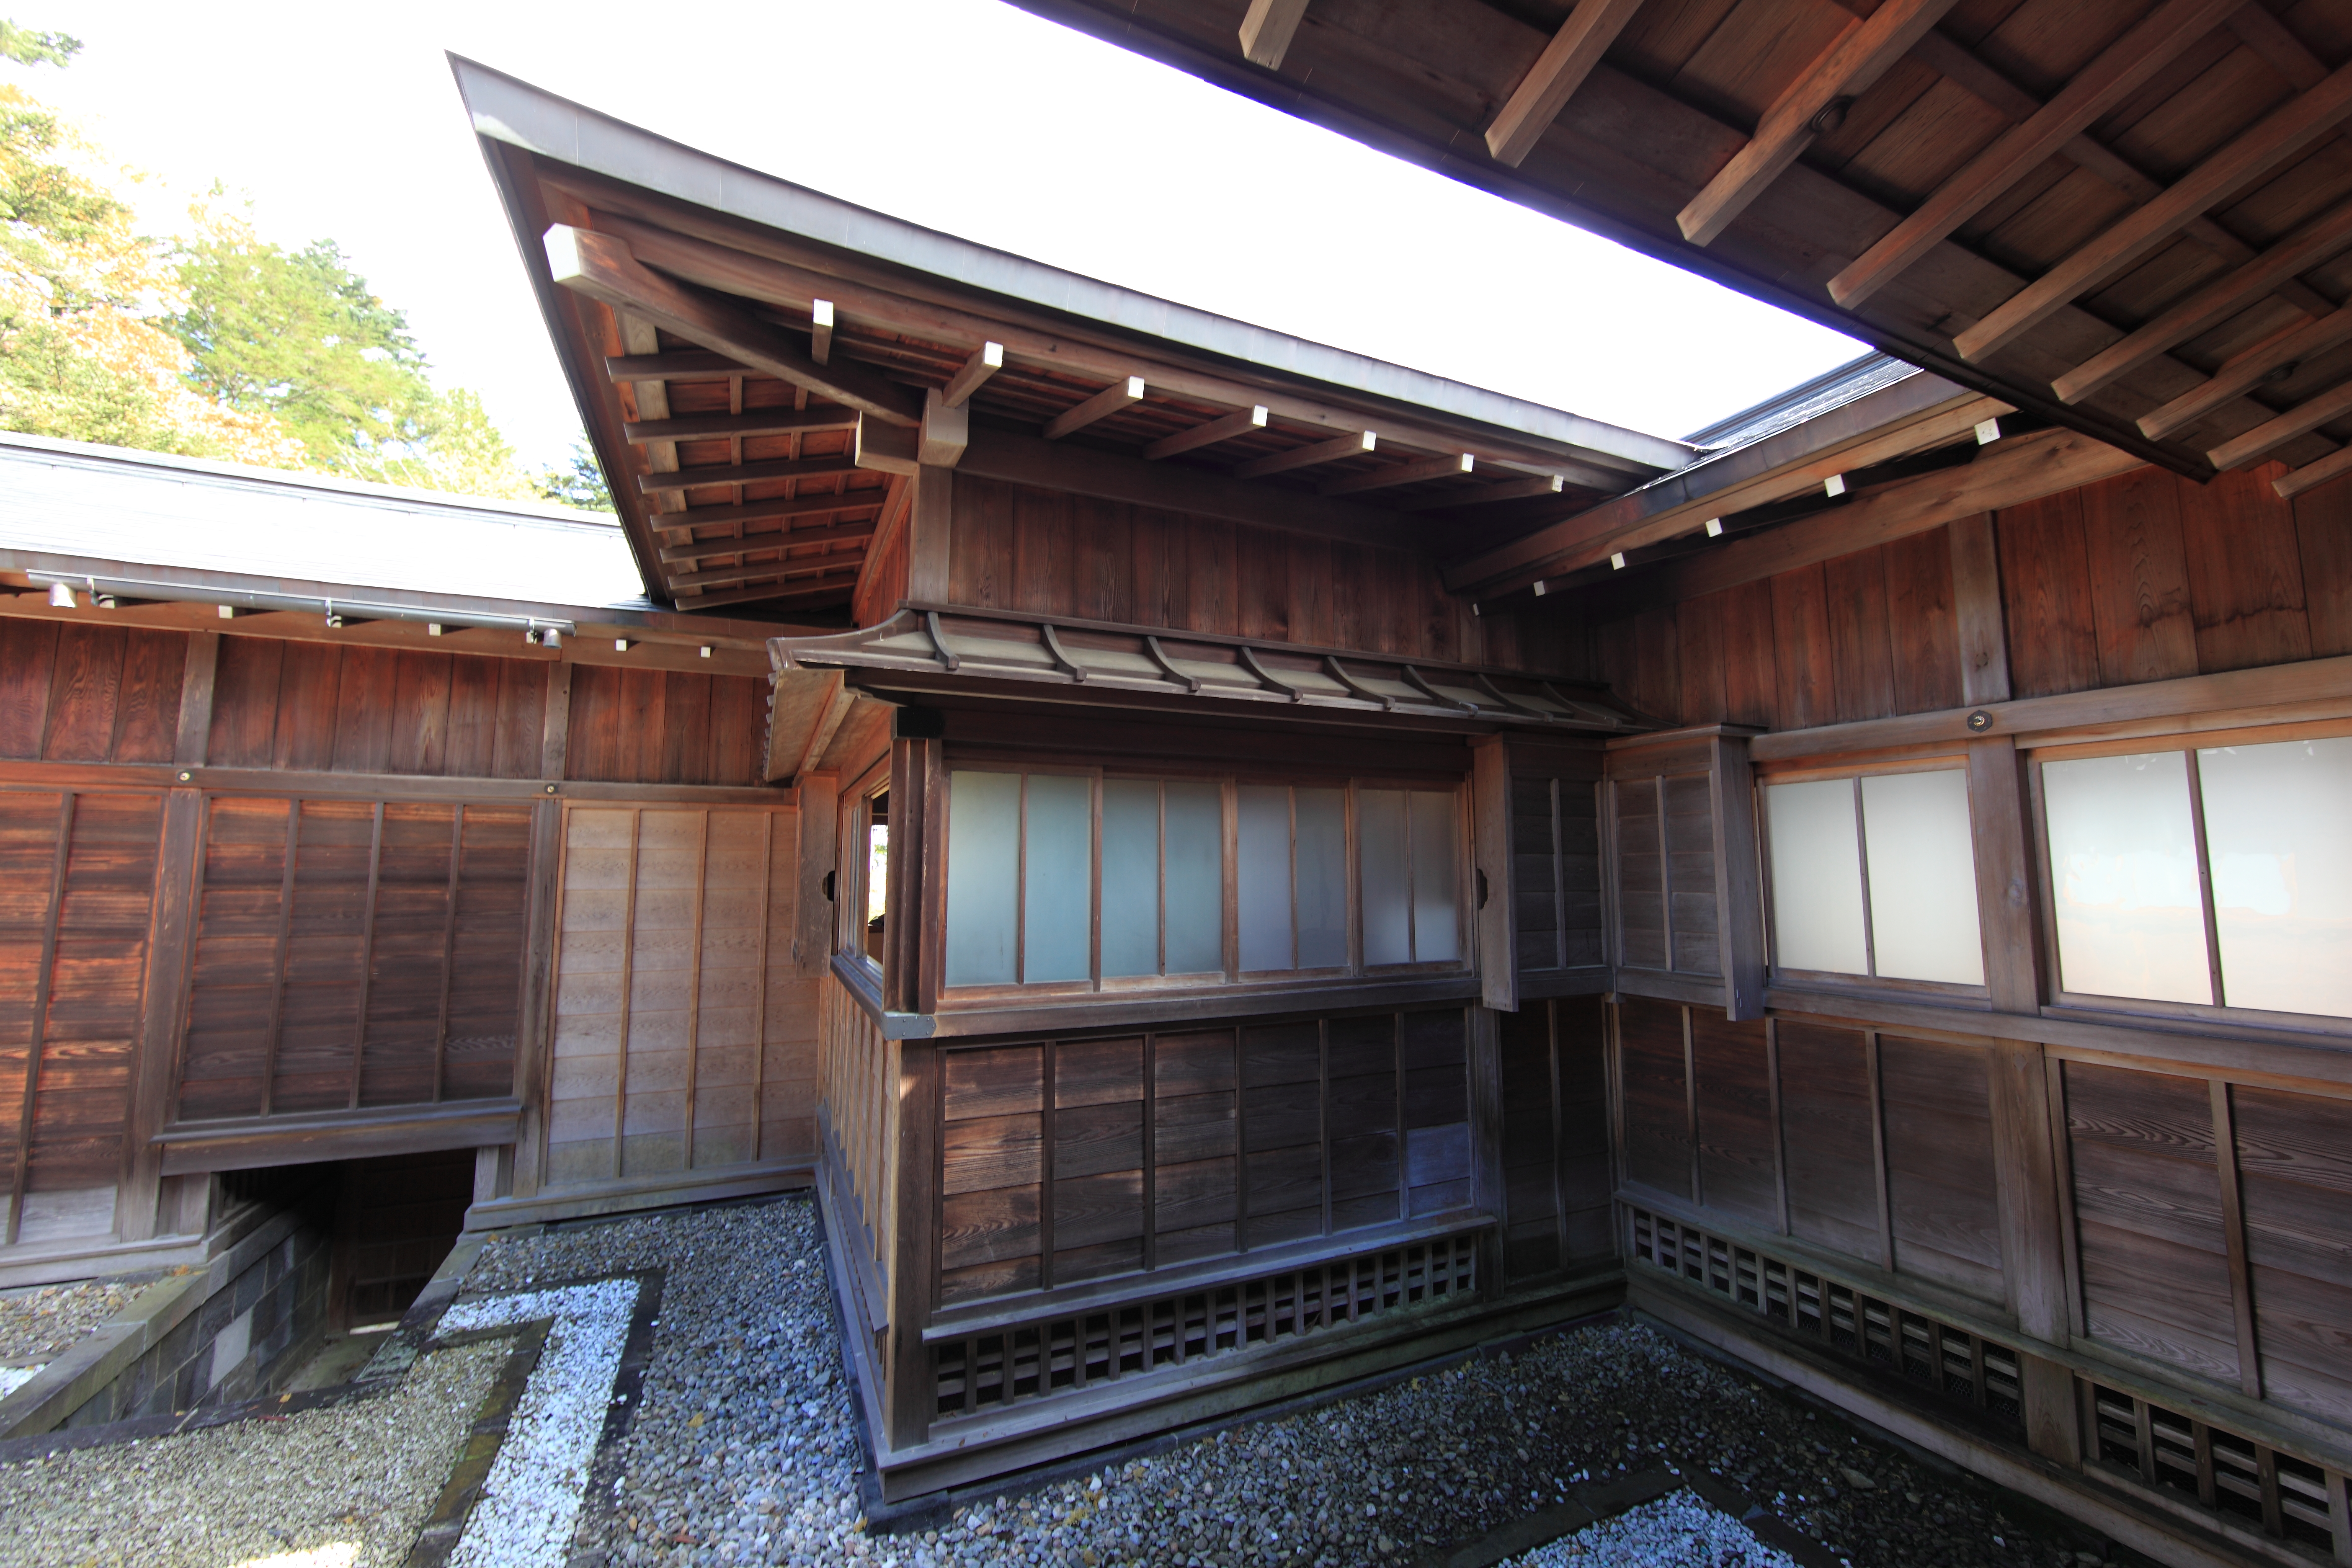
wood, villa, house, home, shed, high, facade, property, exterior, interior design, design, japanese, tochigi, 5d, style, hires, imperial, estate, log cabin, markii, traditional, hi, res, resolution, nikkoh, tamozawagoyoutei, real estate, outdoor structure